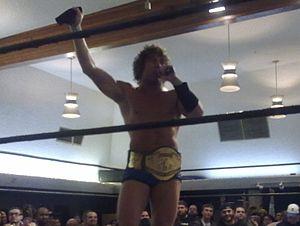
Le PWG World Championship est un titre mondial de catch, actuellement utilisé à la fédération Pro Wrestling Guerrilla. Il a été créé par la PWG en 2003. À l'heure actuelle, le titre connait 24 règnes pour un total de 18 champions. Le titre fut vacant à 3 reprises.